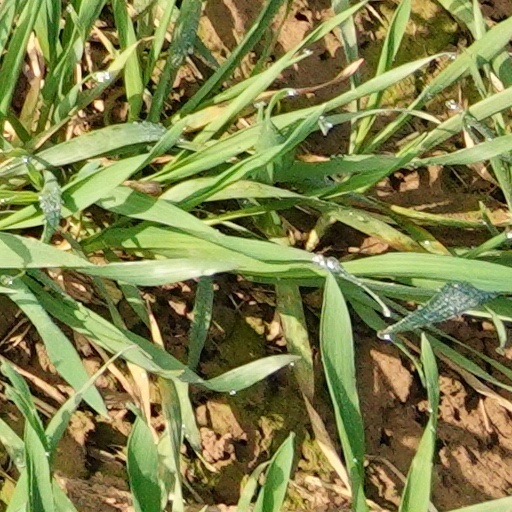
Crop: wheat